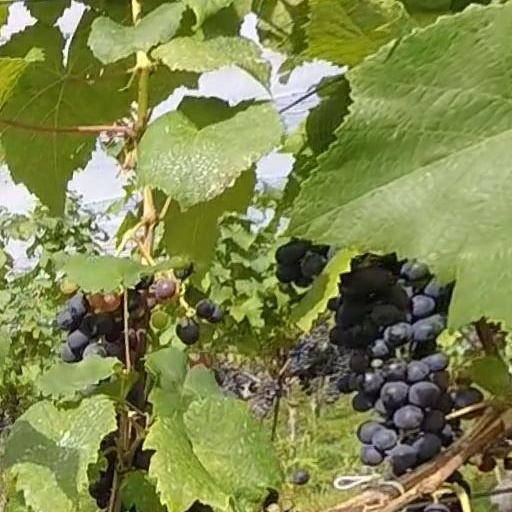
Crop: grape